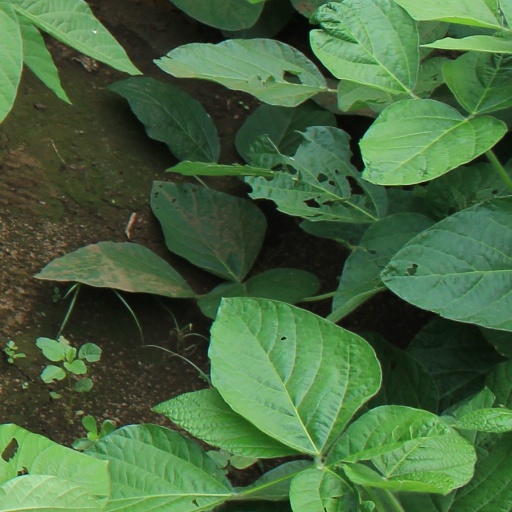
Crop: soybean